High Flight

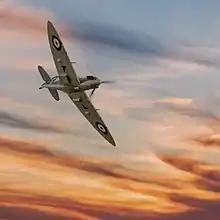
Supermarine Spitfire like the one flown by John Magee

While piloting a Spitfire Mk I, Magee reached during a training flight over Wales sometime in August 1941. He was impressed by the speed and agility of the aircraft, and moved by the experience of flying at that altitude. He wrote to his parents that he completed the poem soon after finishing training that day.